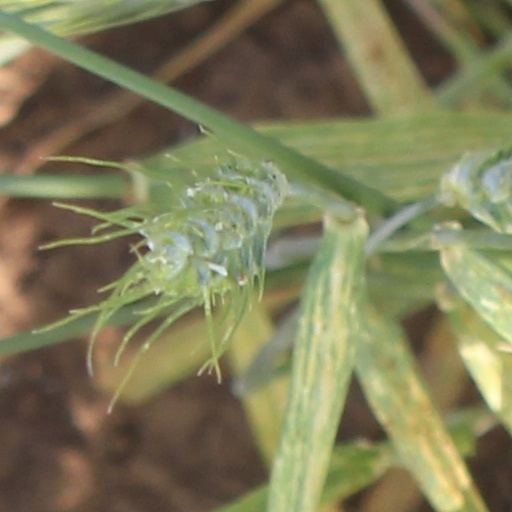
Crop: wheat